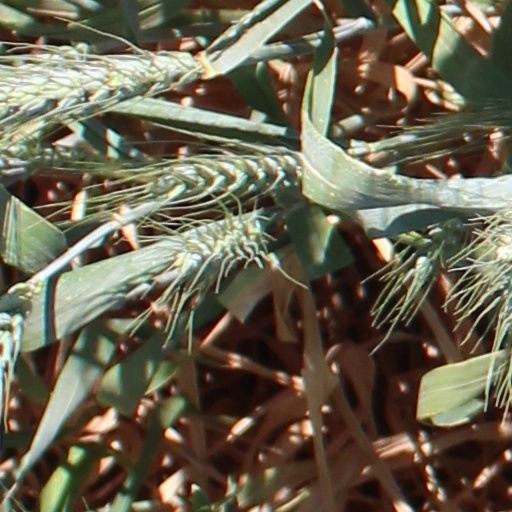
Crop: wheat